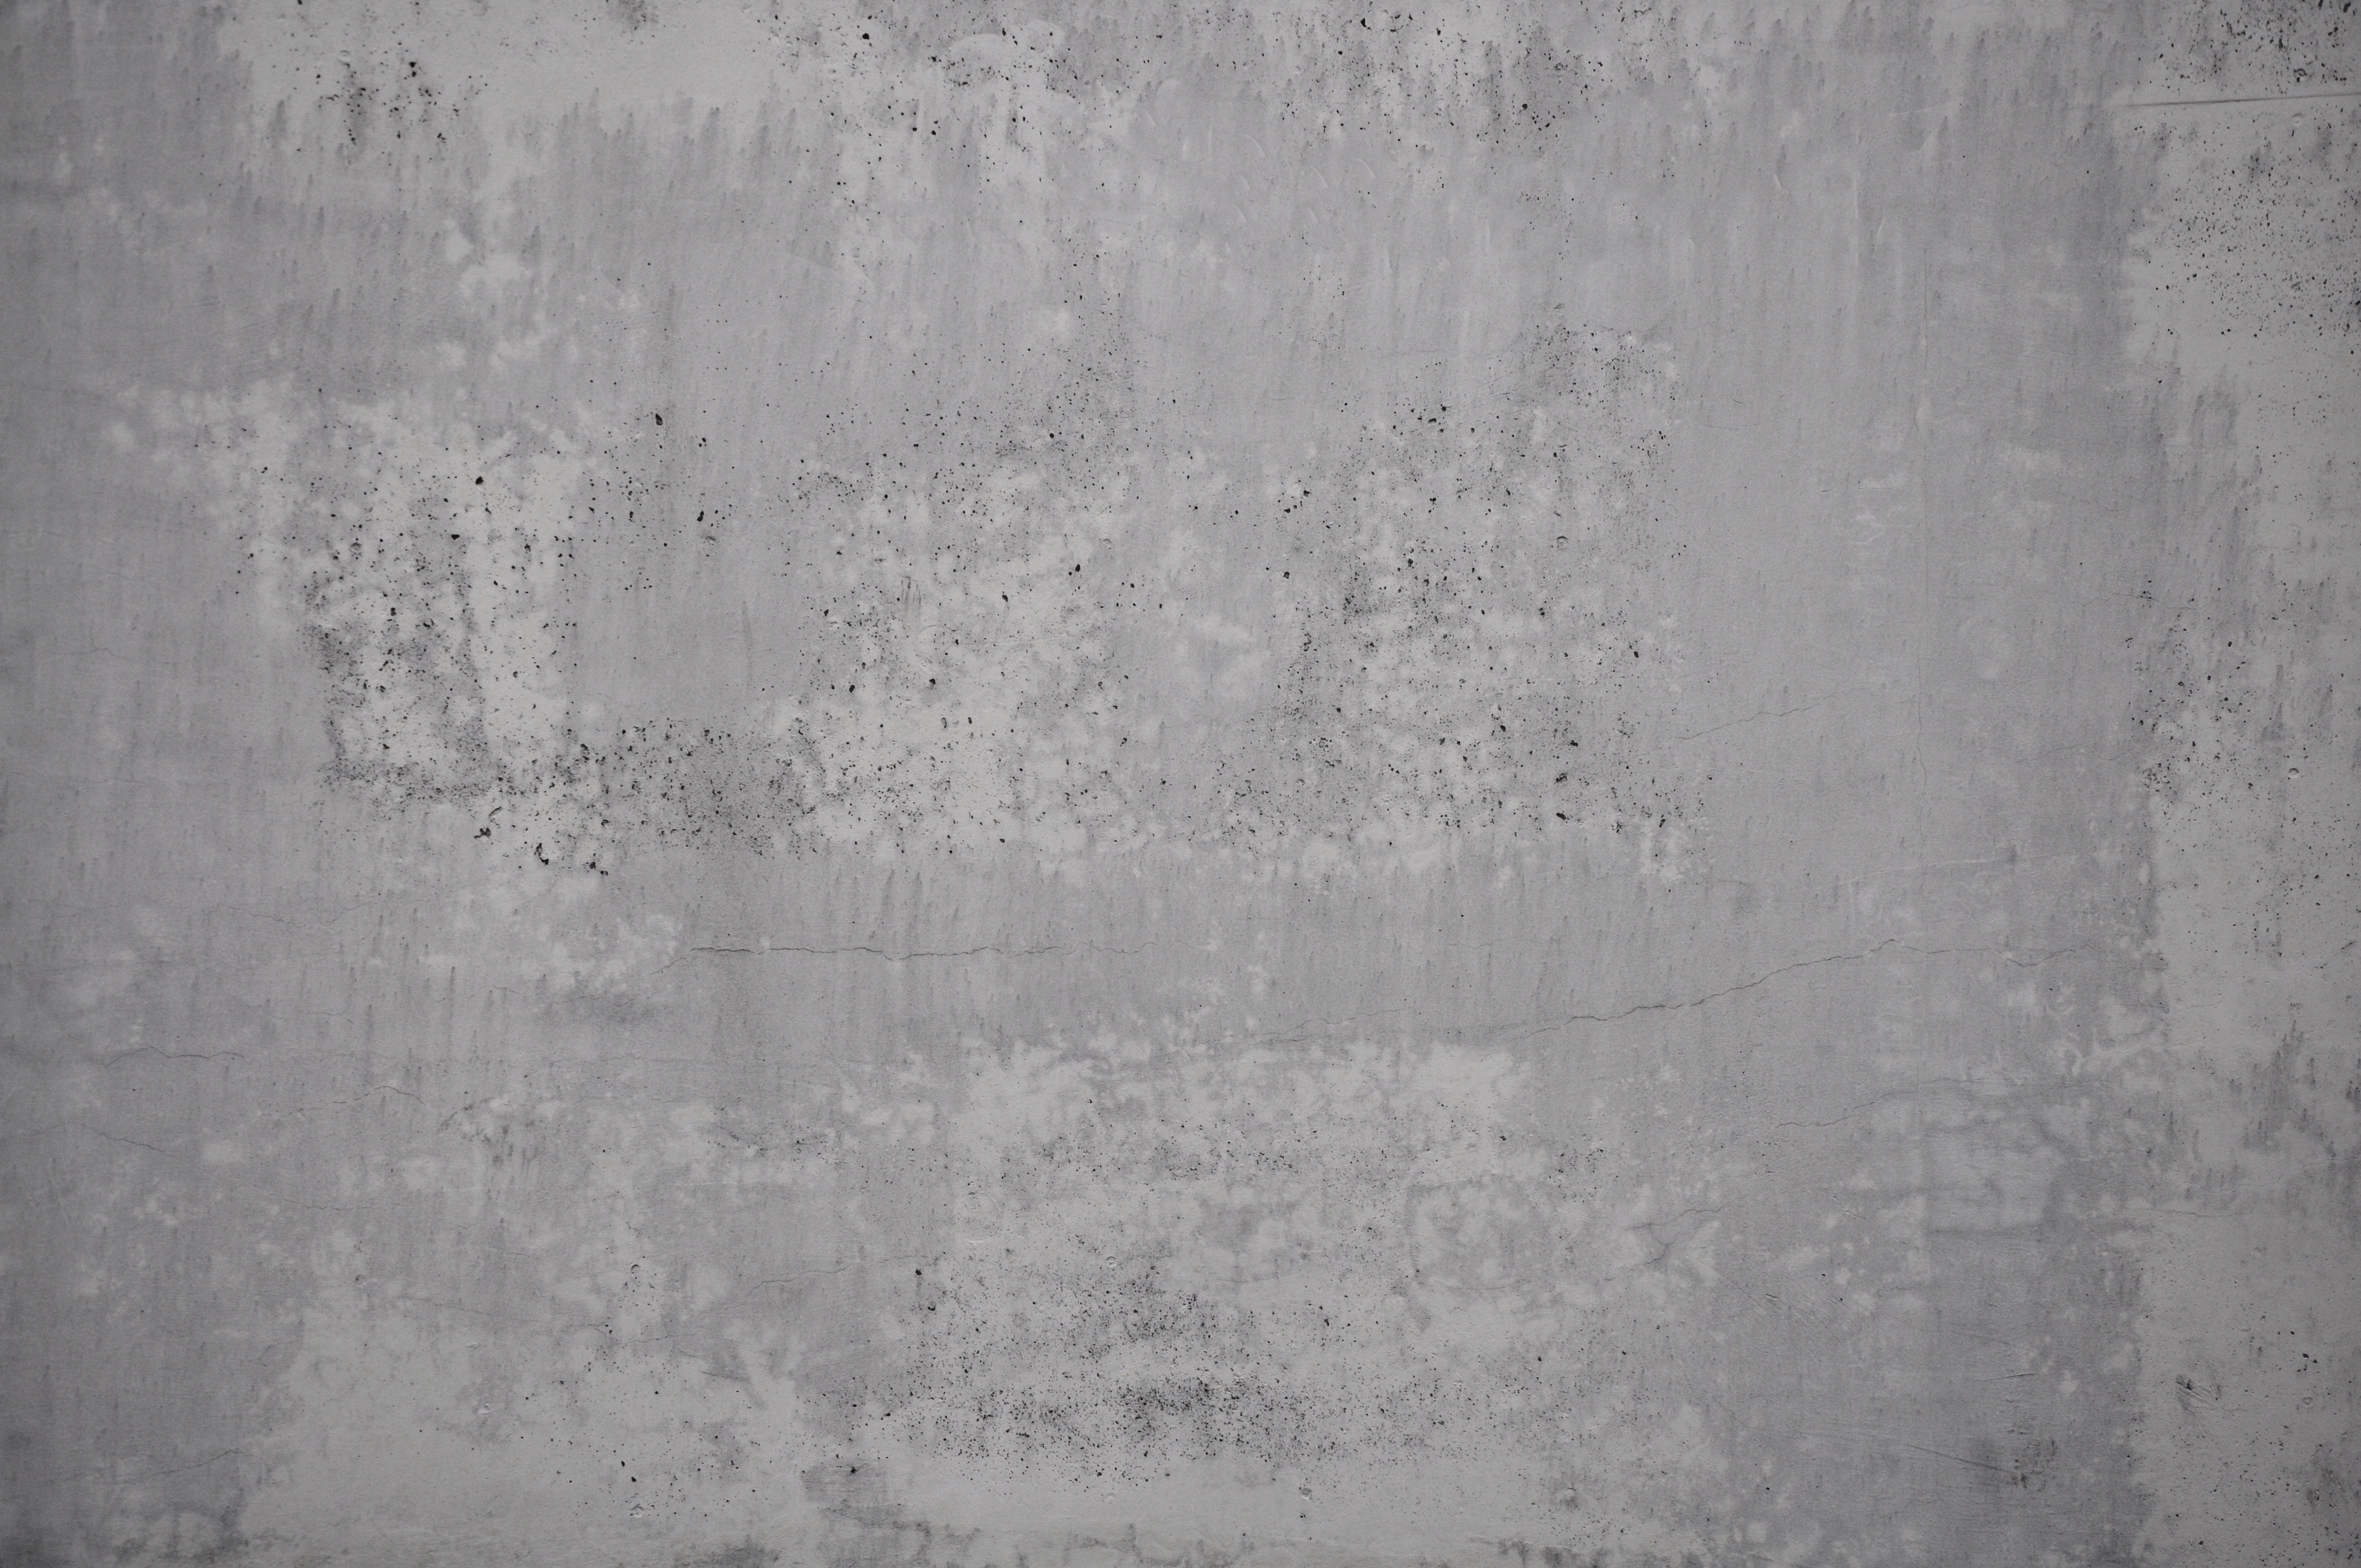
snow, structure, white, texture, floor, city, urban, wall, ice, line, material, concrete, background, plaster, flooring